Baron Rolle

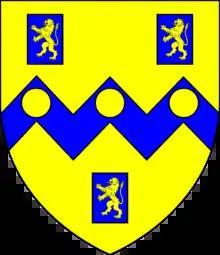
The Rolle title's coat of arms

Baron Rolle was a title created twice in the Peerage of Great Britain for members of the Rolle family, related as uncle and nephew.